St. Anthony's Rock

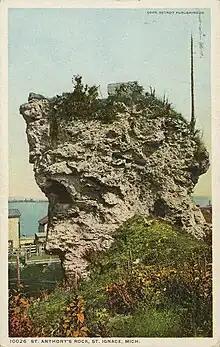
St. Anthony's Rock

St. Anthony's Rock is a geological limestone sea stack and tourist attraction located in the central part of the city of St. Ignace, Michigan in Michigan's Upper Peninsula.